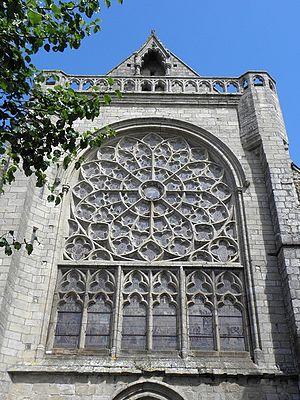
Maîtresse vitre de la façade méridionale du transept sud de la cathédrale Saint-Pol-Aurélien en Saint-Pol-de-Léon (29). This building is indexed in the Base Mérimée, a database of architectural heritage maintained by the French Ministry of Culture,
La cathédrale Saint-Paul-Aurélien de Saint-Pol-de-Léon est une église cathédrale qui était le siège du diocèse de Léon, créé au VIᵉ siècle et supprimé en 1801. L'église fait actuellement partie du diocèse de Quimper et Léon dont elle est l'un des deux sièges. Elle fait l’objet d’un classement au titre des monuments historiques par la liste de 1840.